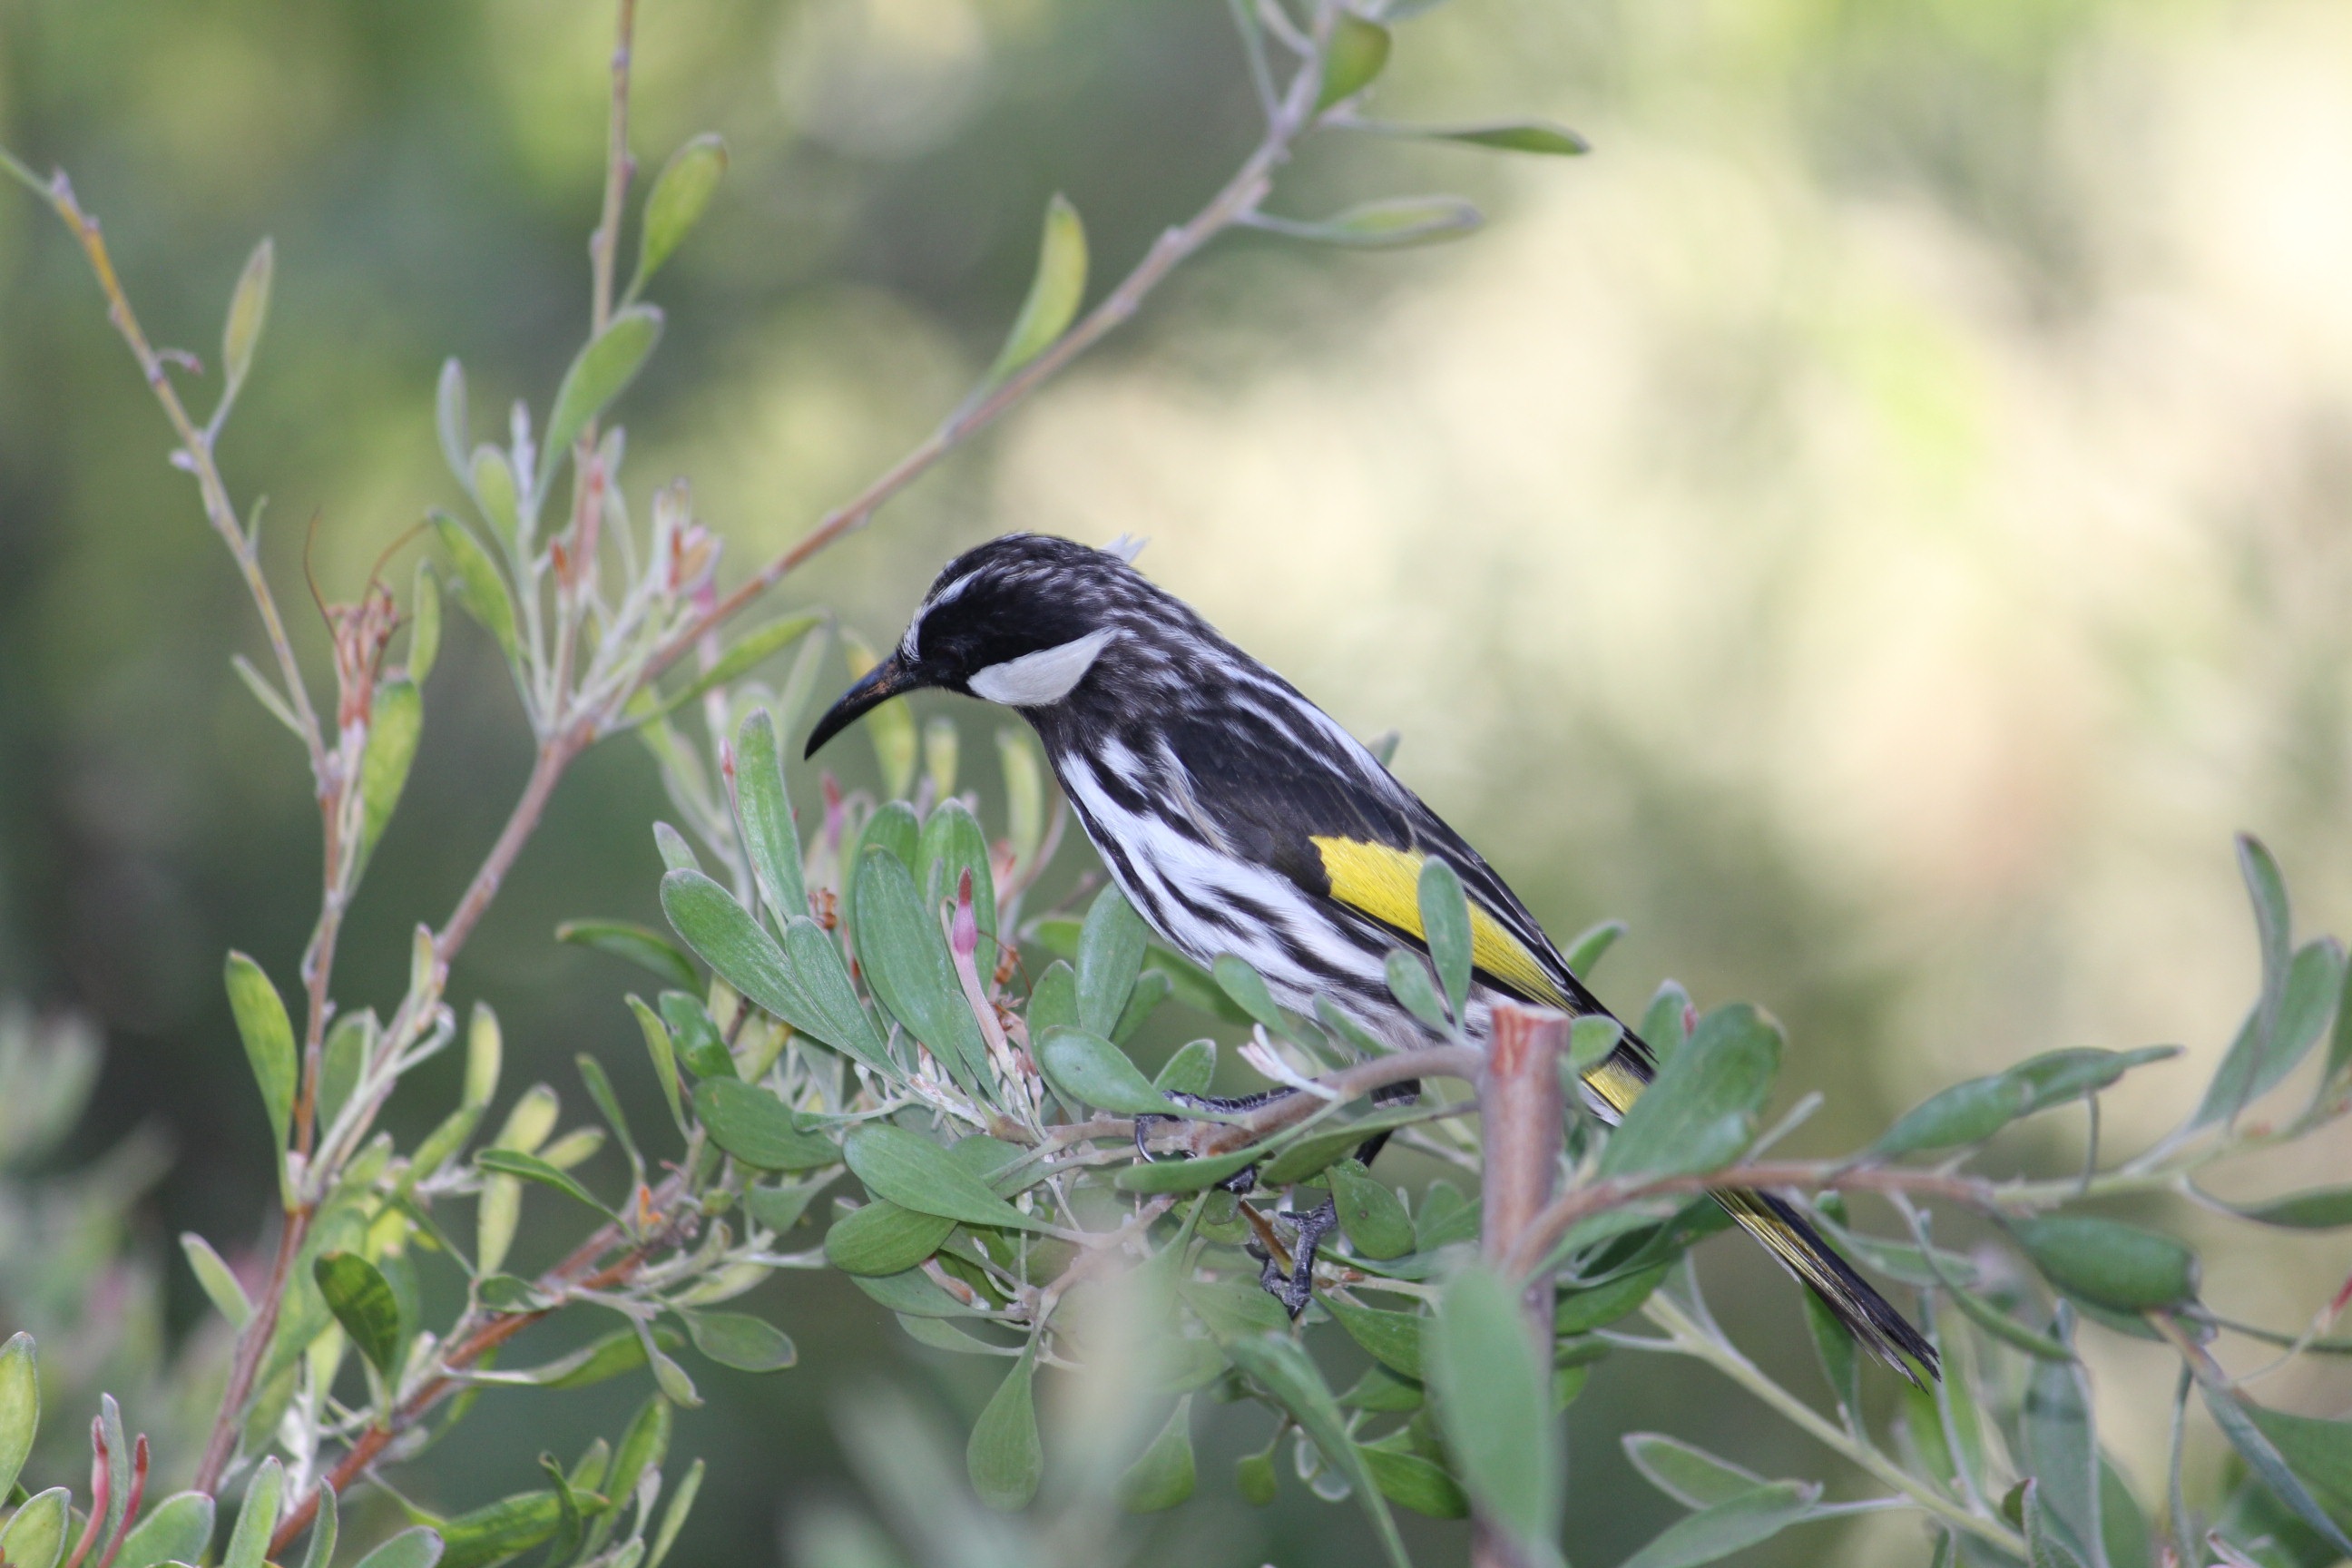
nature, branch, bird, flower, wildlife, beak, park, fauna, birds, australian, vertebrate, perth, perching bird